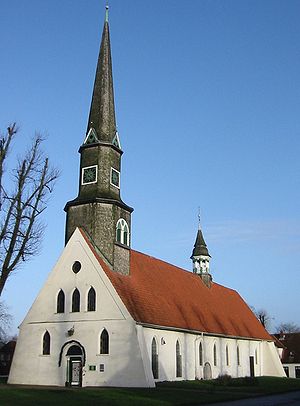
Hennstedt (Ditmarsken)
St. Secundus
Hennstedt er en by og kommune i det nordlige Tyskland, beliggende i Amt Kirchspielslandgemeinden Eider i den nordlige del af Kreis Dithmarschen. Kreis Dithmarschen ligger i den sydvestlige del af delstaten Slesvig-Holsten.